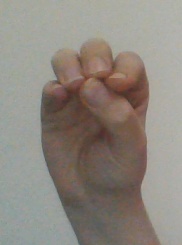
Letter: ha